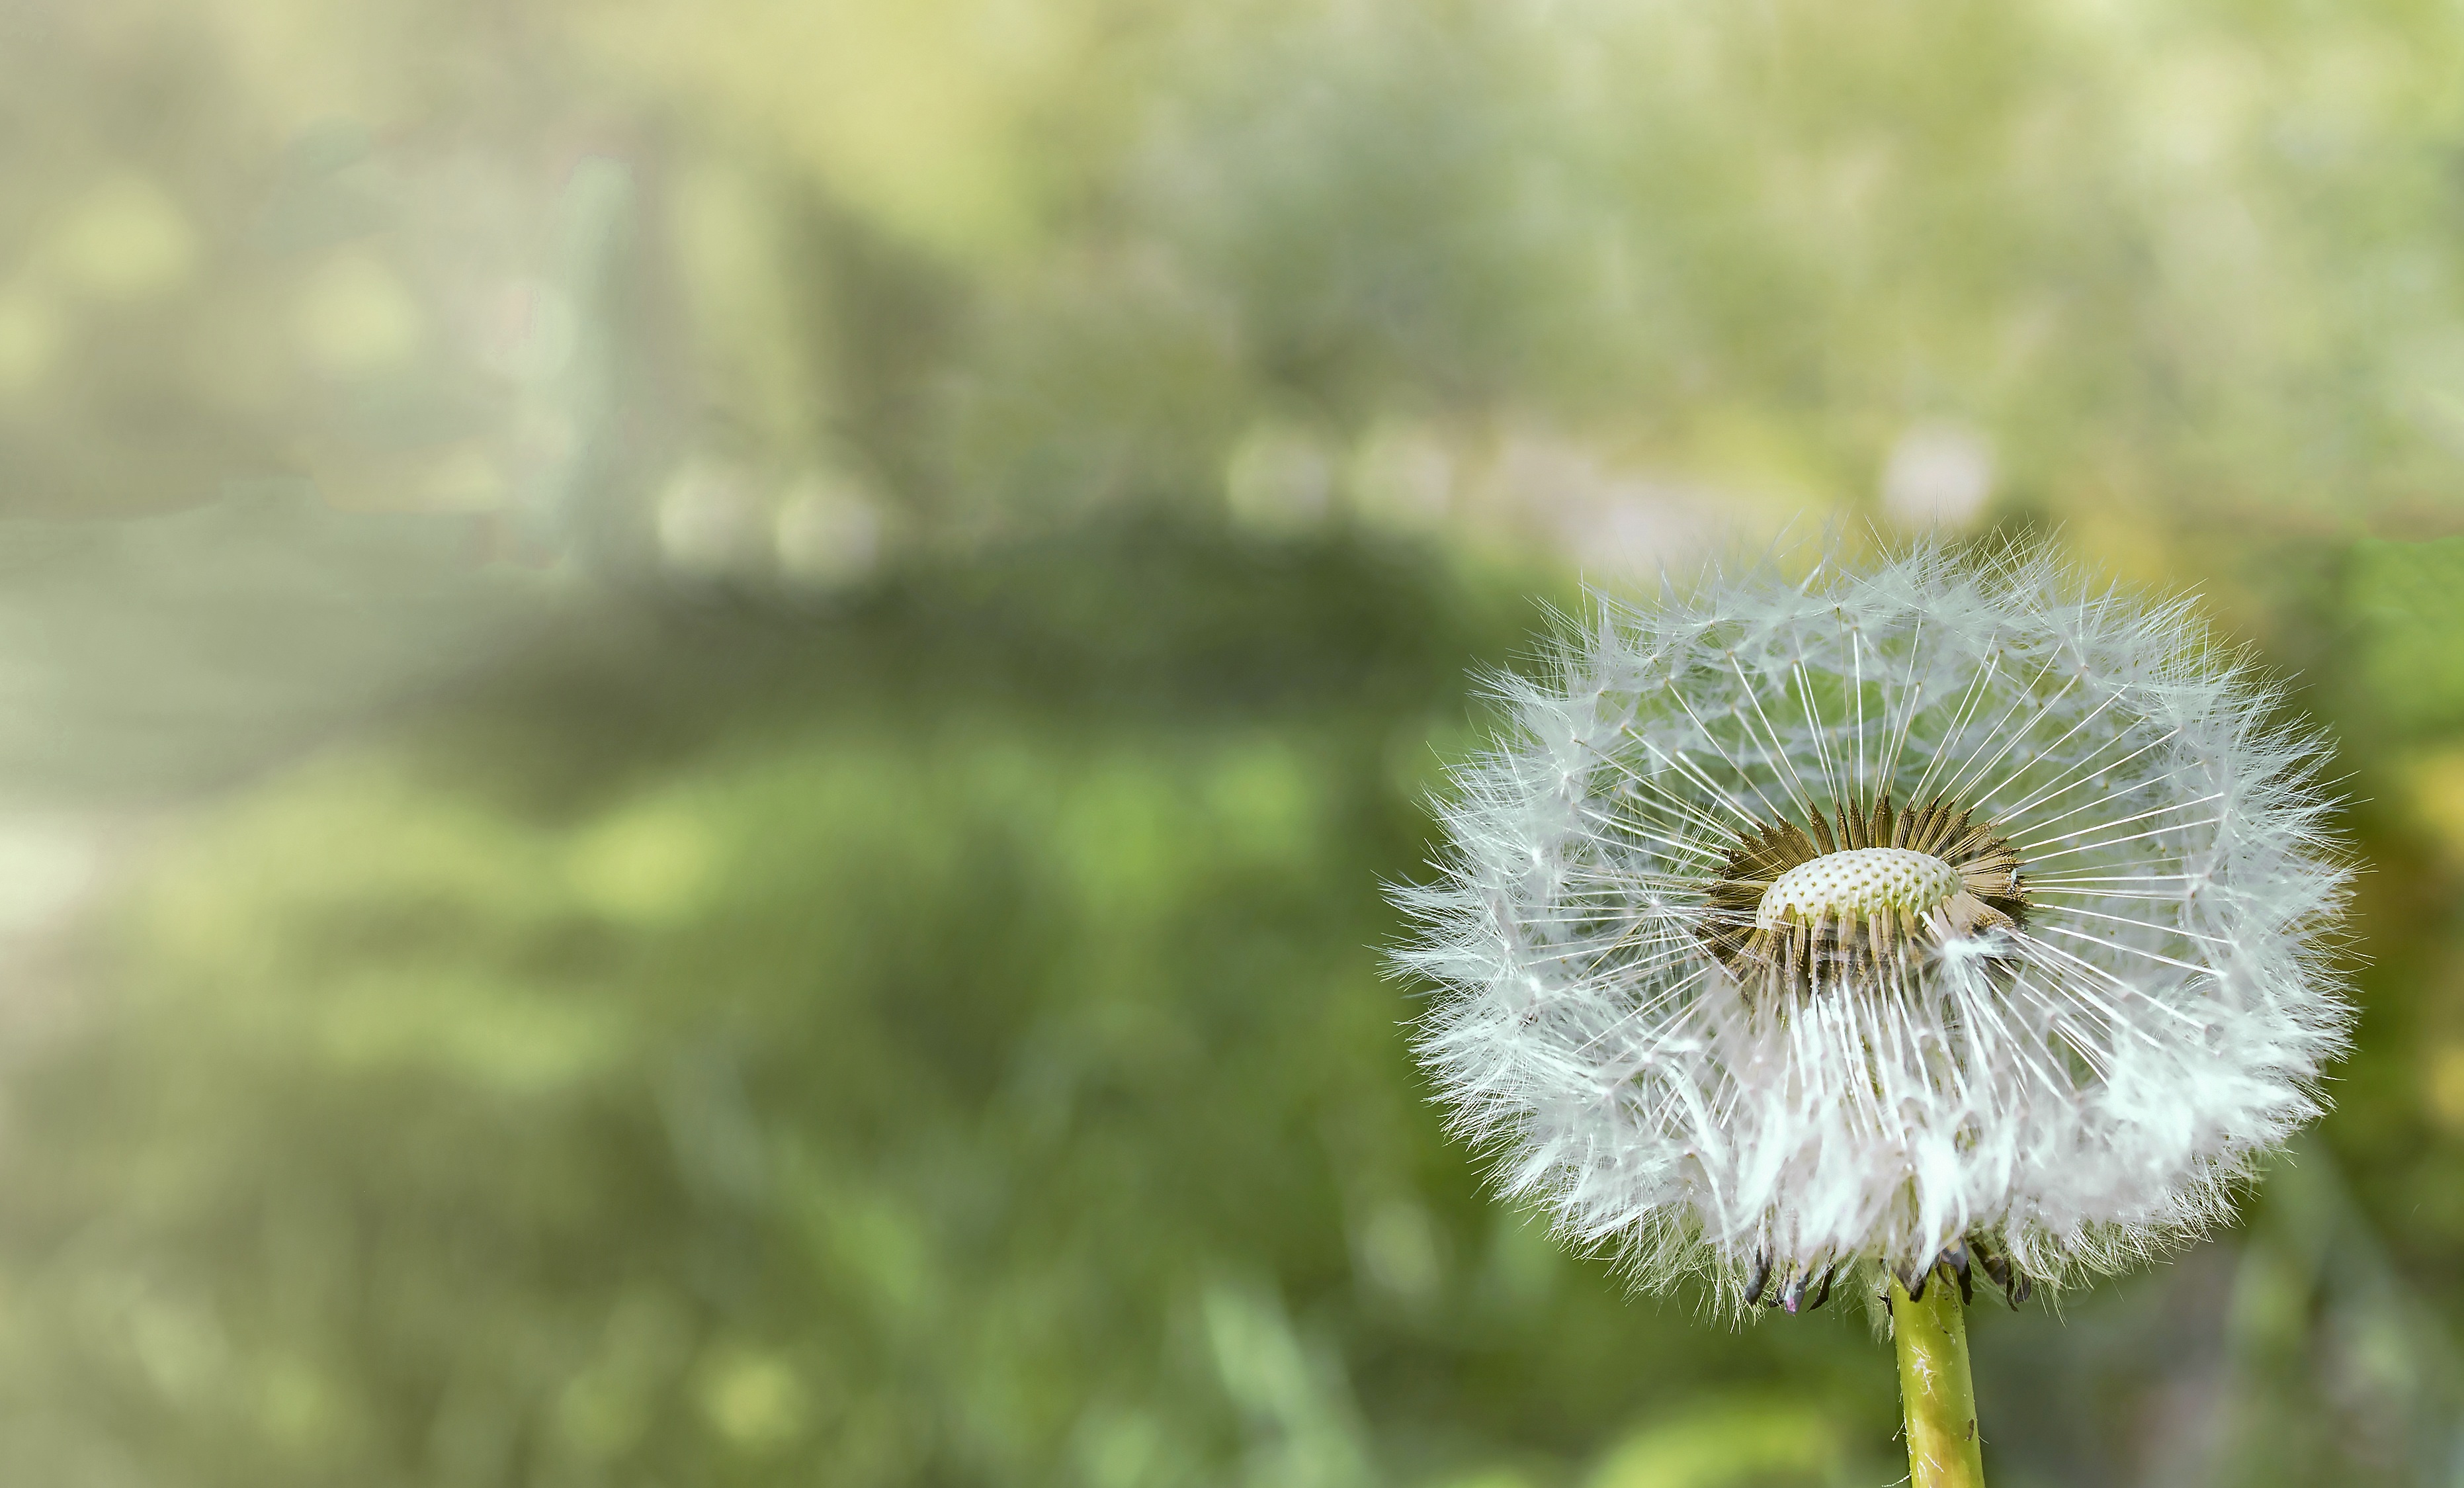
nature, grass, plant, field, photography, meadow, dandelion, sunlight, leaf, flower, daisy, green, botany, flora, wildflower, weed, close up, seeds, macro photography, flowering plant, daisy family, grass family, plant stem, land plant